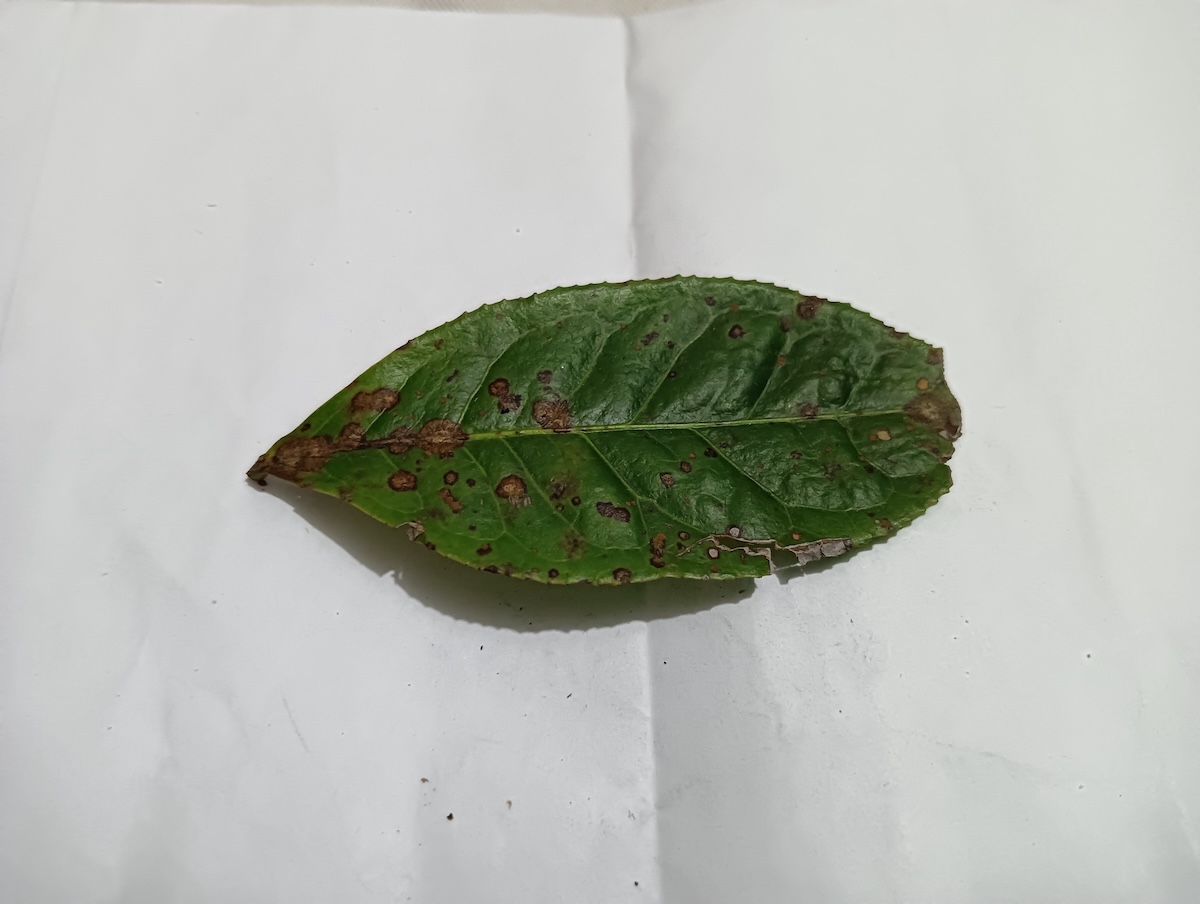
Label: Brown Blight